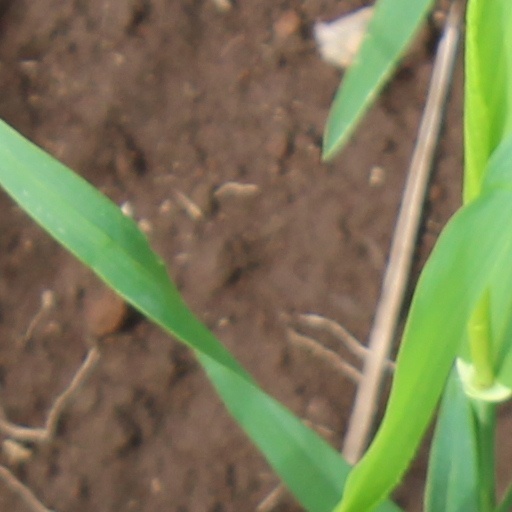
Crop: wheat